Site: brandenburg
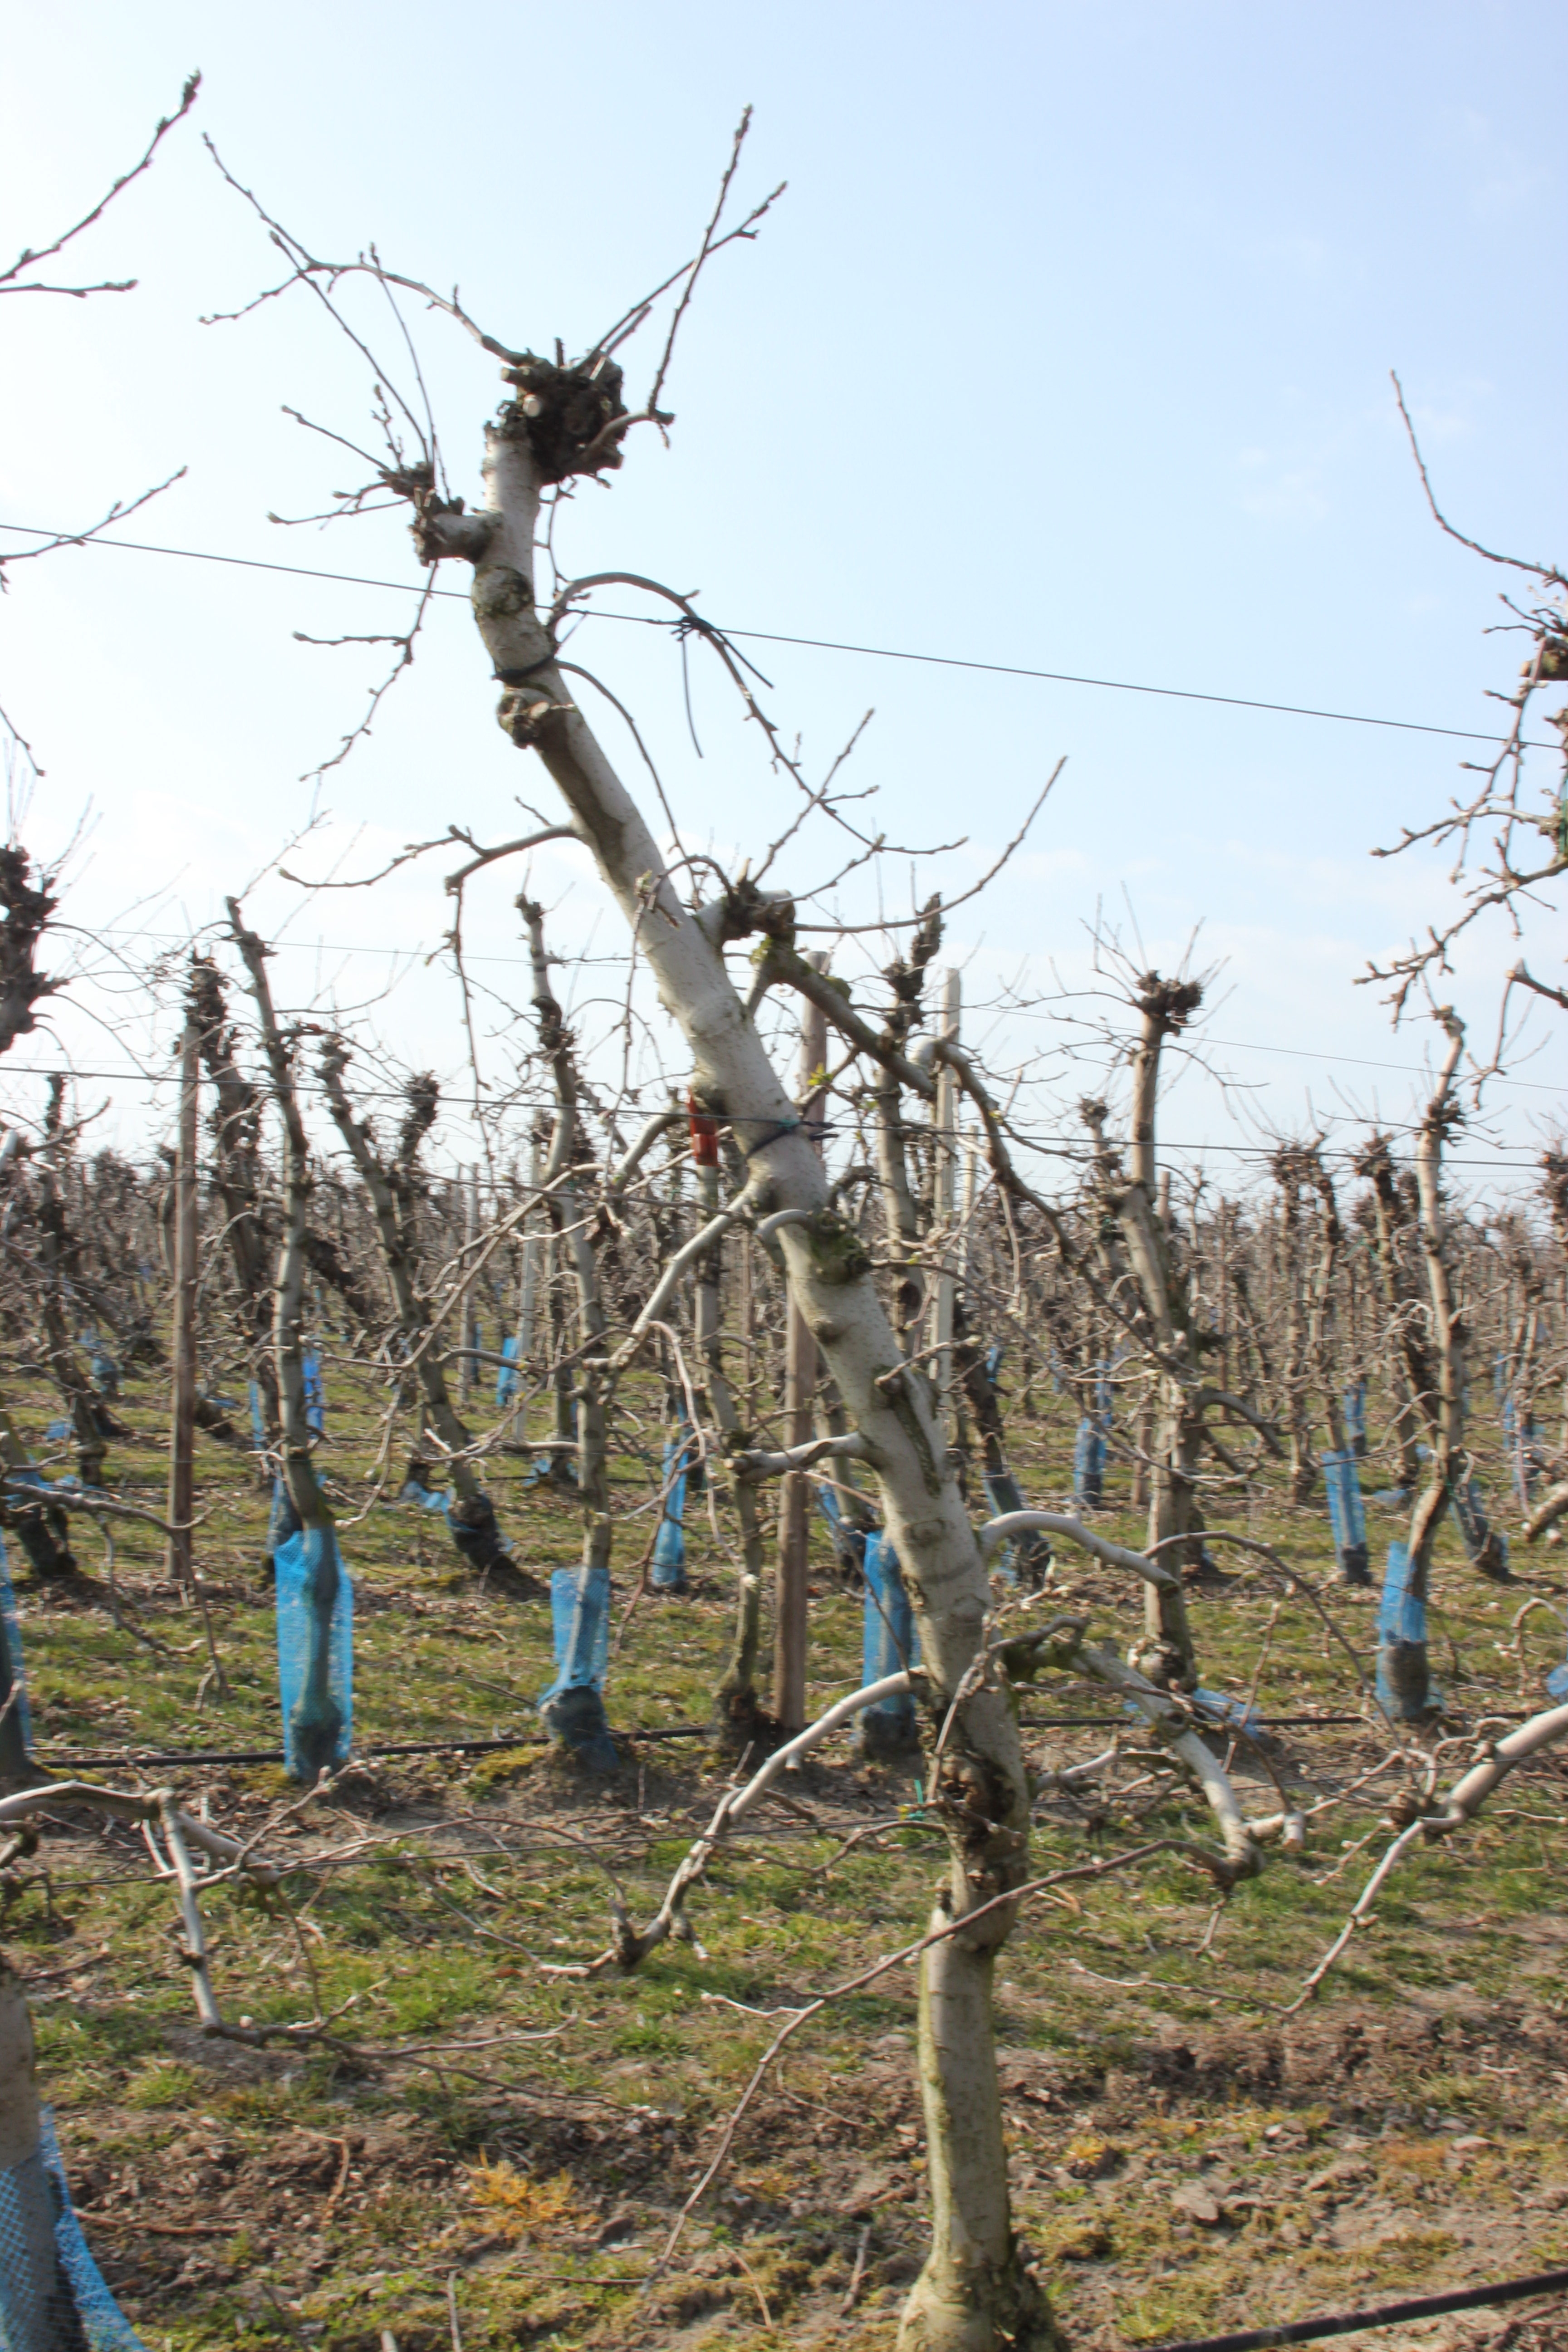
Growth stage (BBCH 03): Bud development